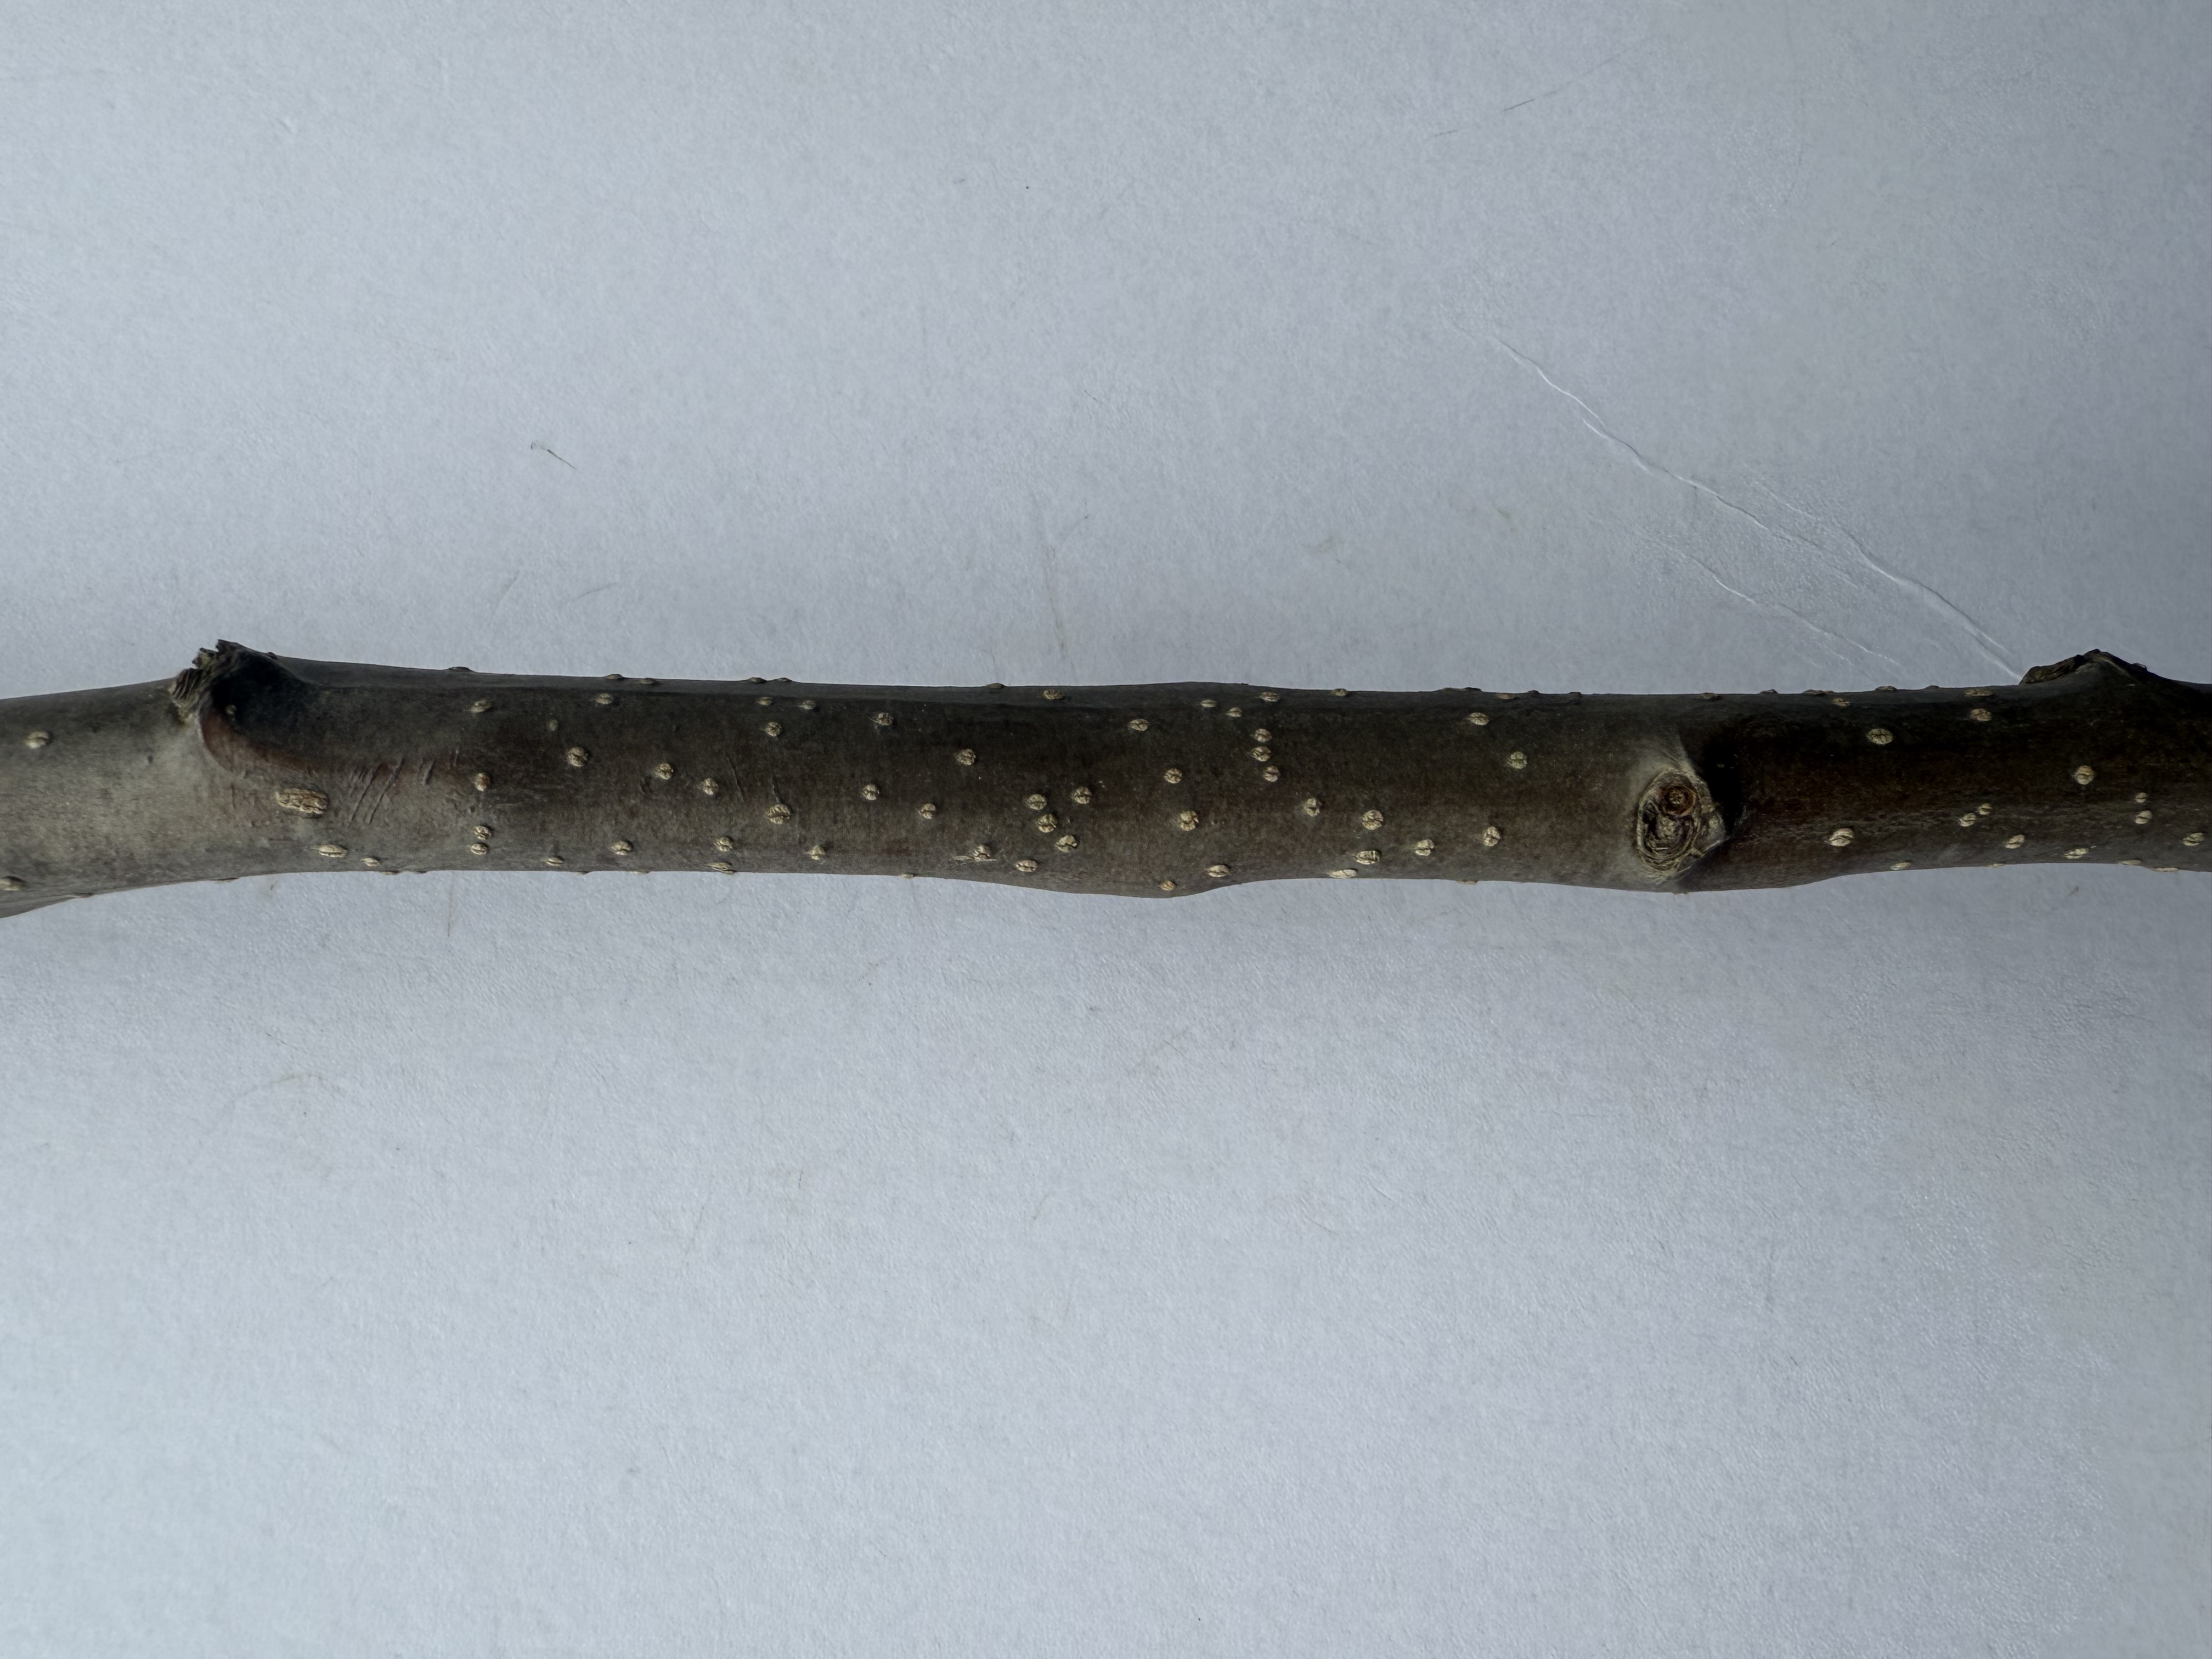
Variety: Nashi Pear